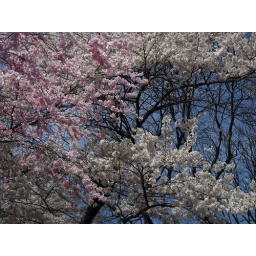
I wanted to capture the mix of pink and white blossoms in these two trees. They were so pretty.